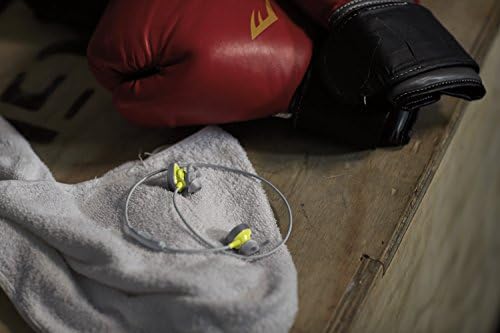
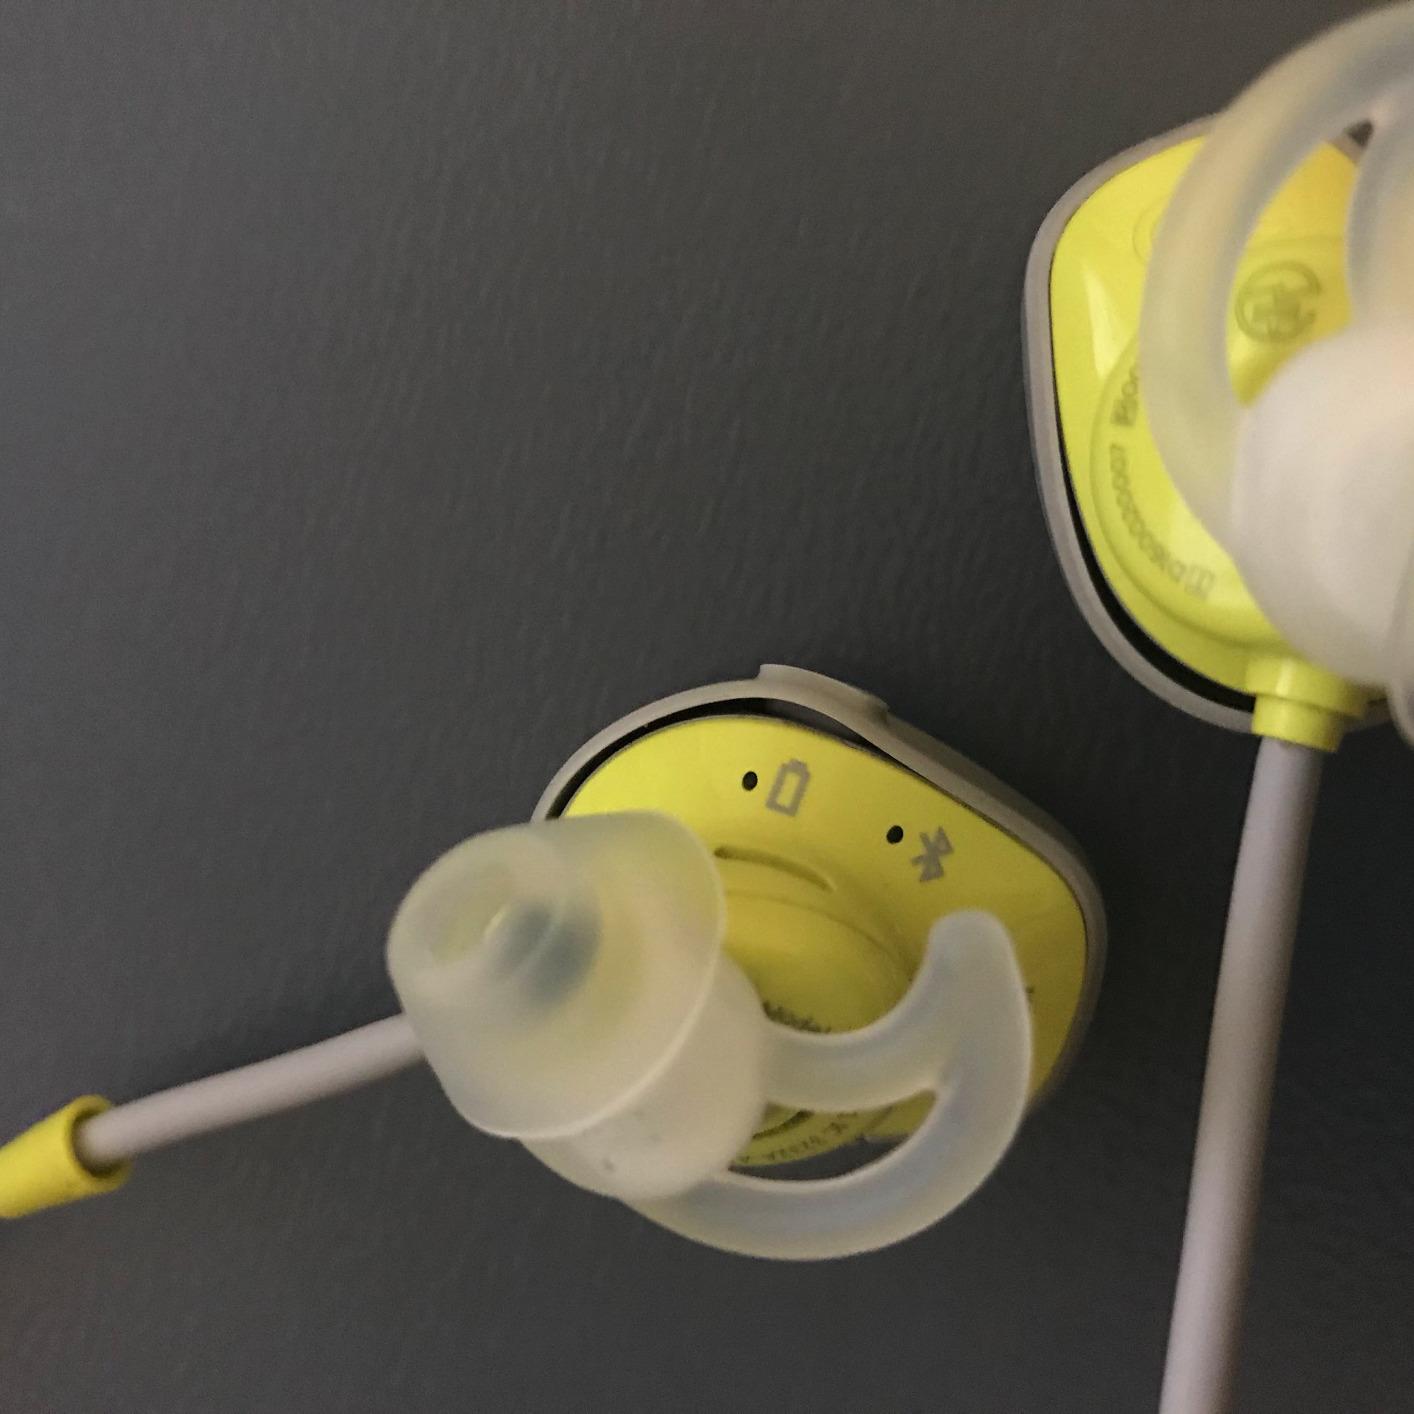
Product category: headphones
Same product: yes